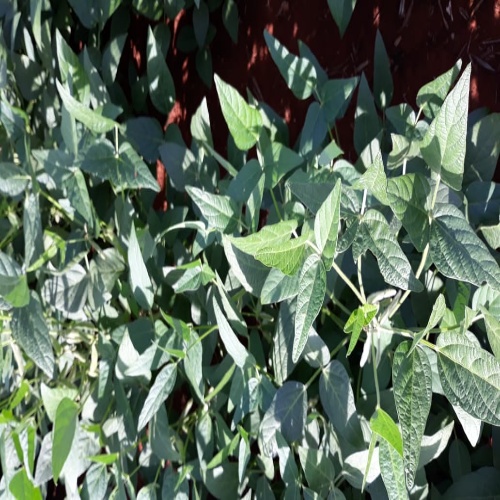
Label: Healthy